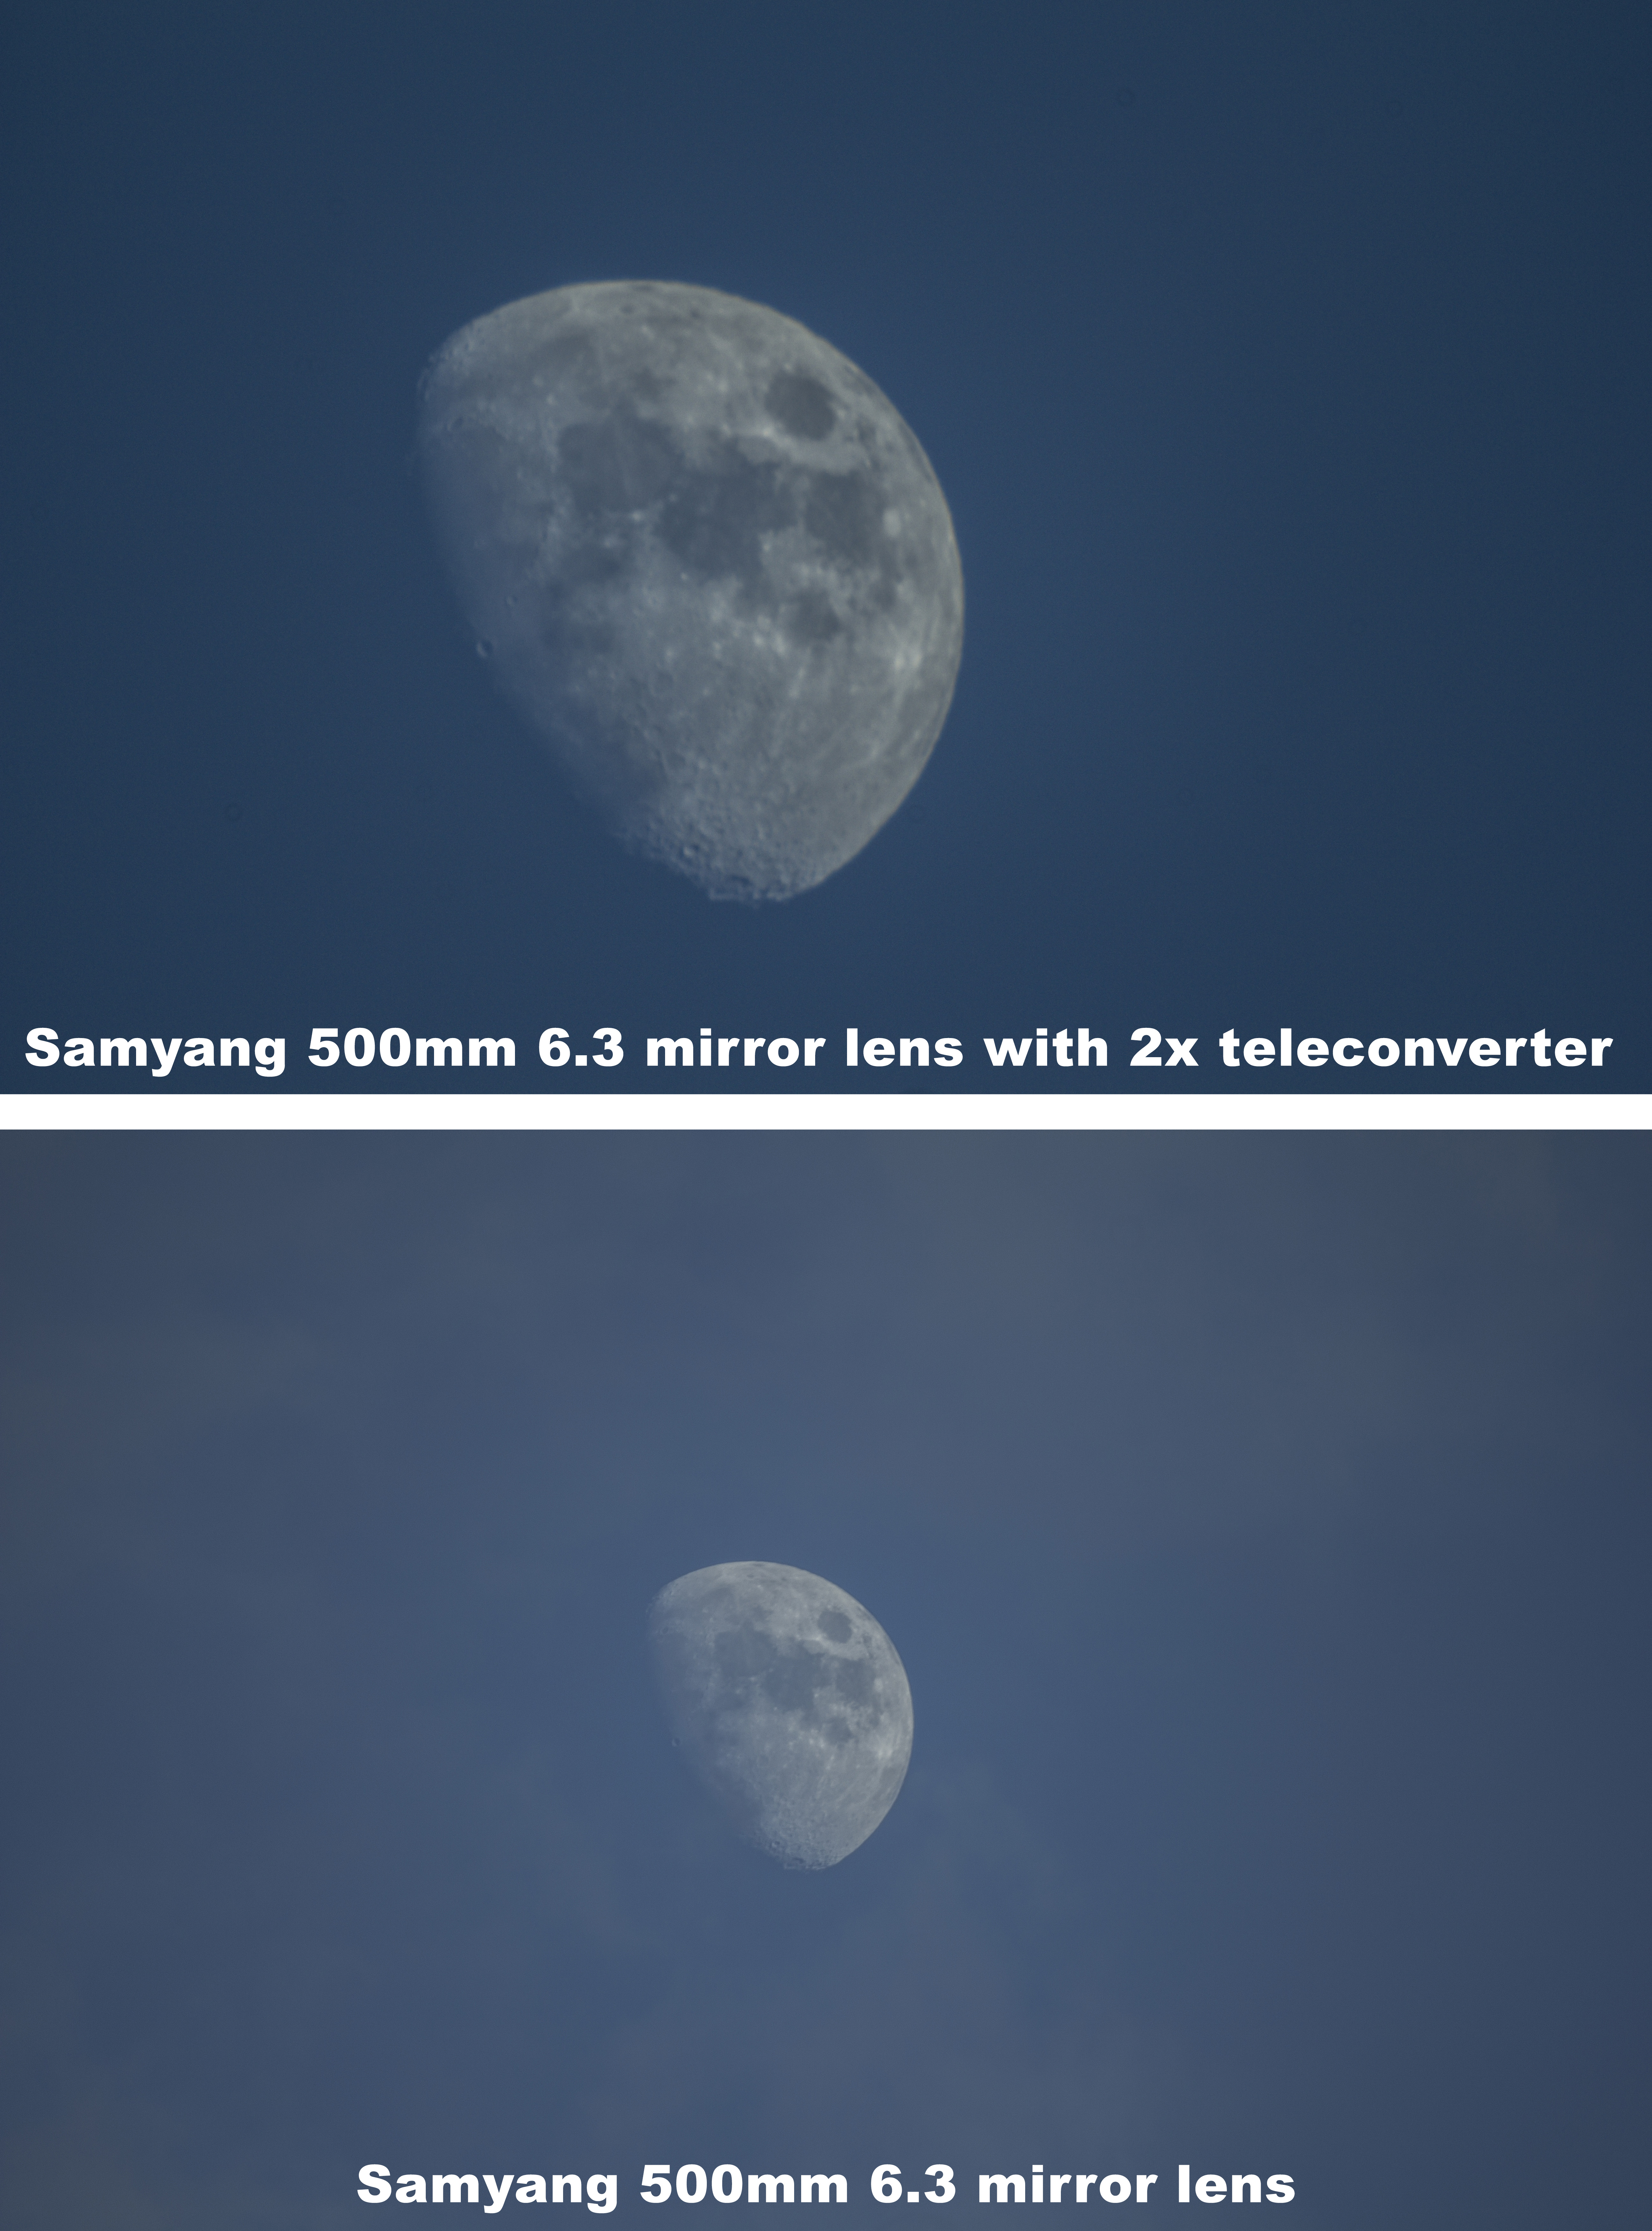
atmosphere, biology, moon, circle, cool image, astronomy, earth, planet, presentation, organism, astronomical object, atmosphere of earth